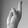
ASL letter: R